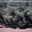
Label: willow_tree